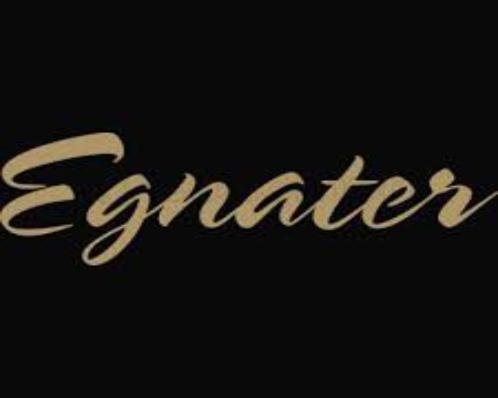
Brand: Egnater
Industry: Electronic